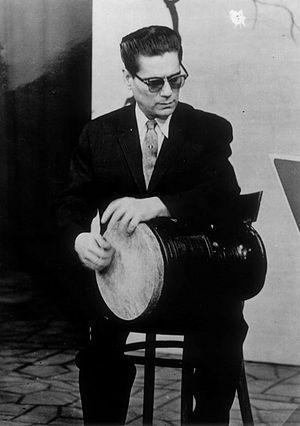
"Le tombak ou zarb - nommé aussi tonbak, donbak, dombak - est un instrument de percussion à excitation digitale originaire d'Iran. Le nom ""tombak"" viendrait des sons produits par les frappes principales : tom et bak. Il appartient à la famille des membranophones et plus précisément des tambours en gobelet répandus en Asie, Europe de l'Est et Afrique. Bien qu'il y ait des similarités entre tous les instruments à percussion de cette forme, les techniques utilisées pour jouer le tombak sont probablement les plus élaborées.
Hossein Tehrani, né en 1912 à Téhéran et mort le 25 février 1974, est un percussionniste iranien, maître incontesté de tombak.